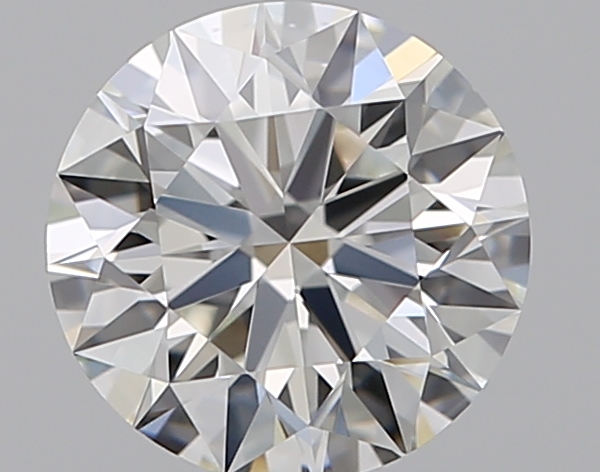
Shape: round
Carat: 0.7
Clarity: VS2
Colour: I
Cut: EX
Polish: EX
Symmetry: EX
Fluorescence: M
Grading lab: GIA
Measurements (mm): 5.66 x 5.7 x 3.52